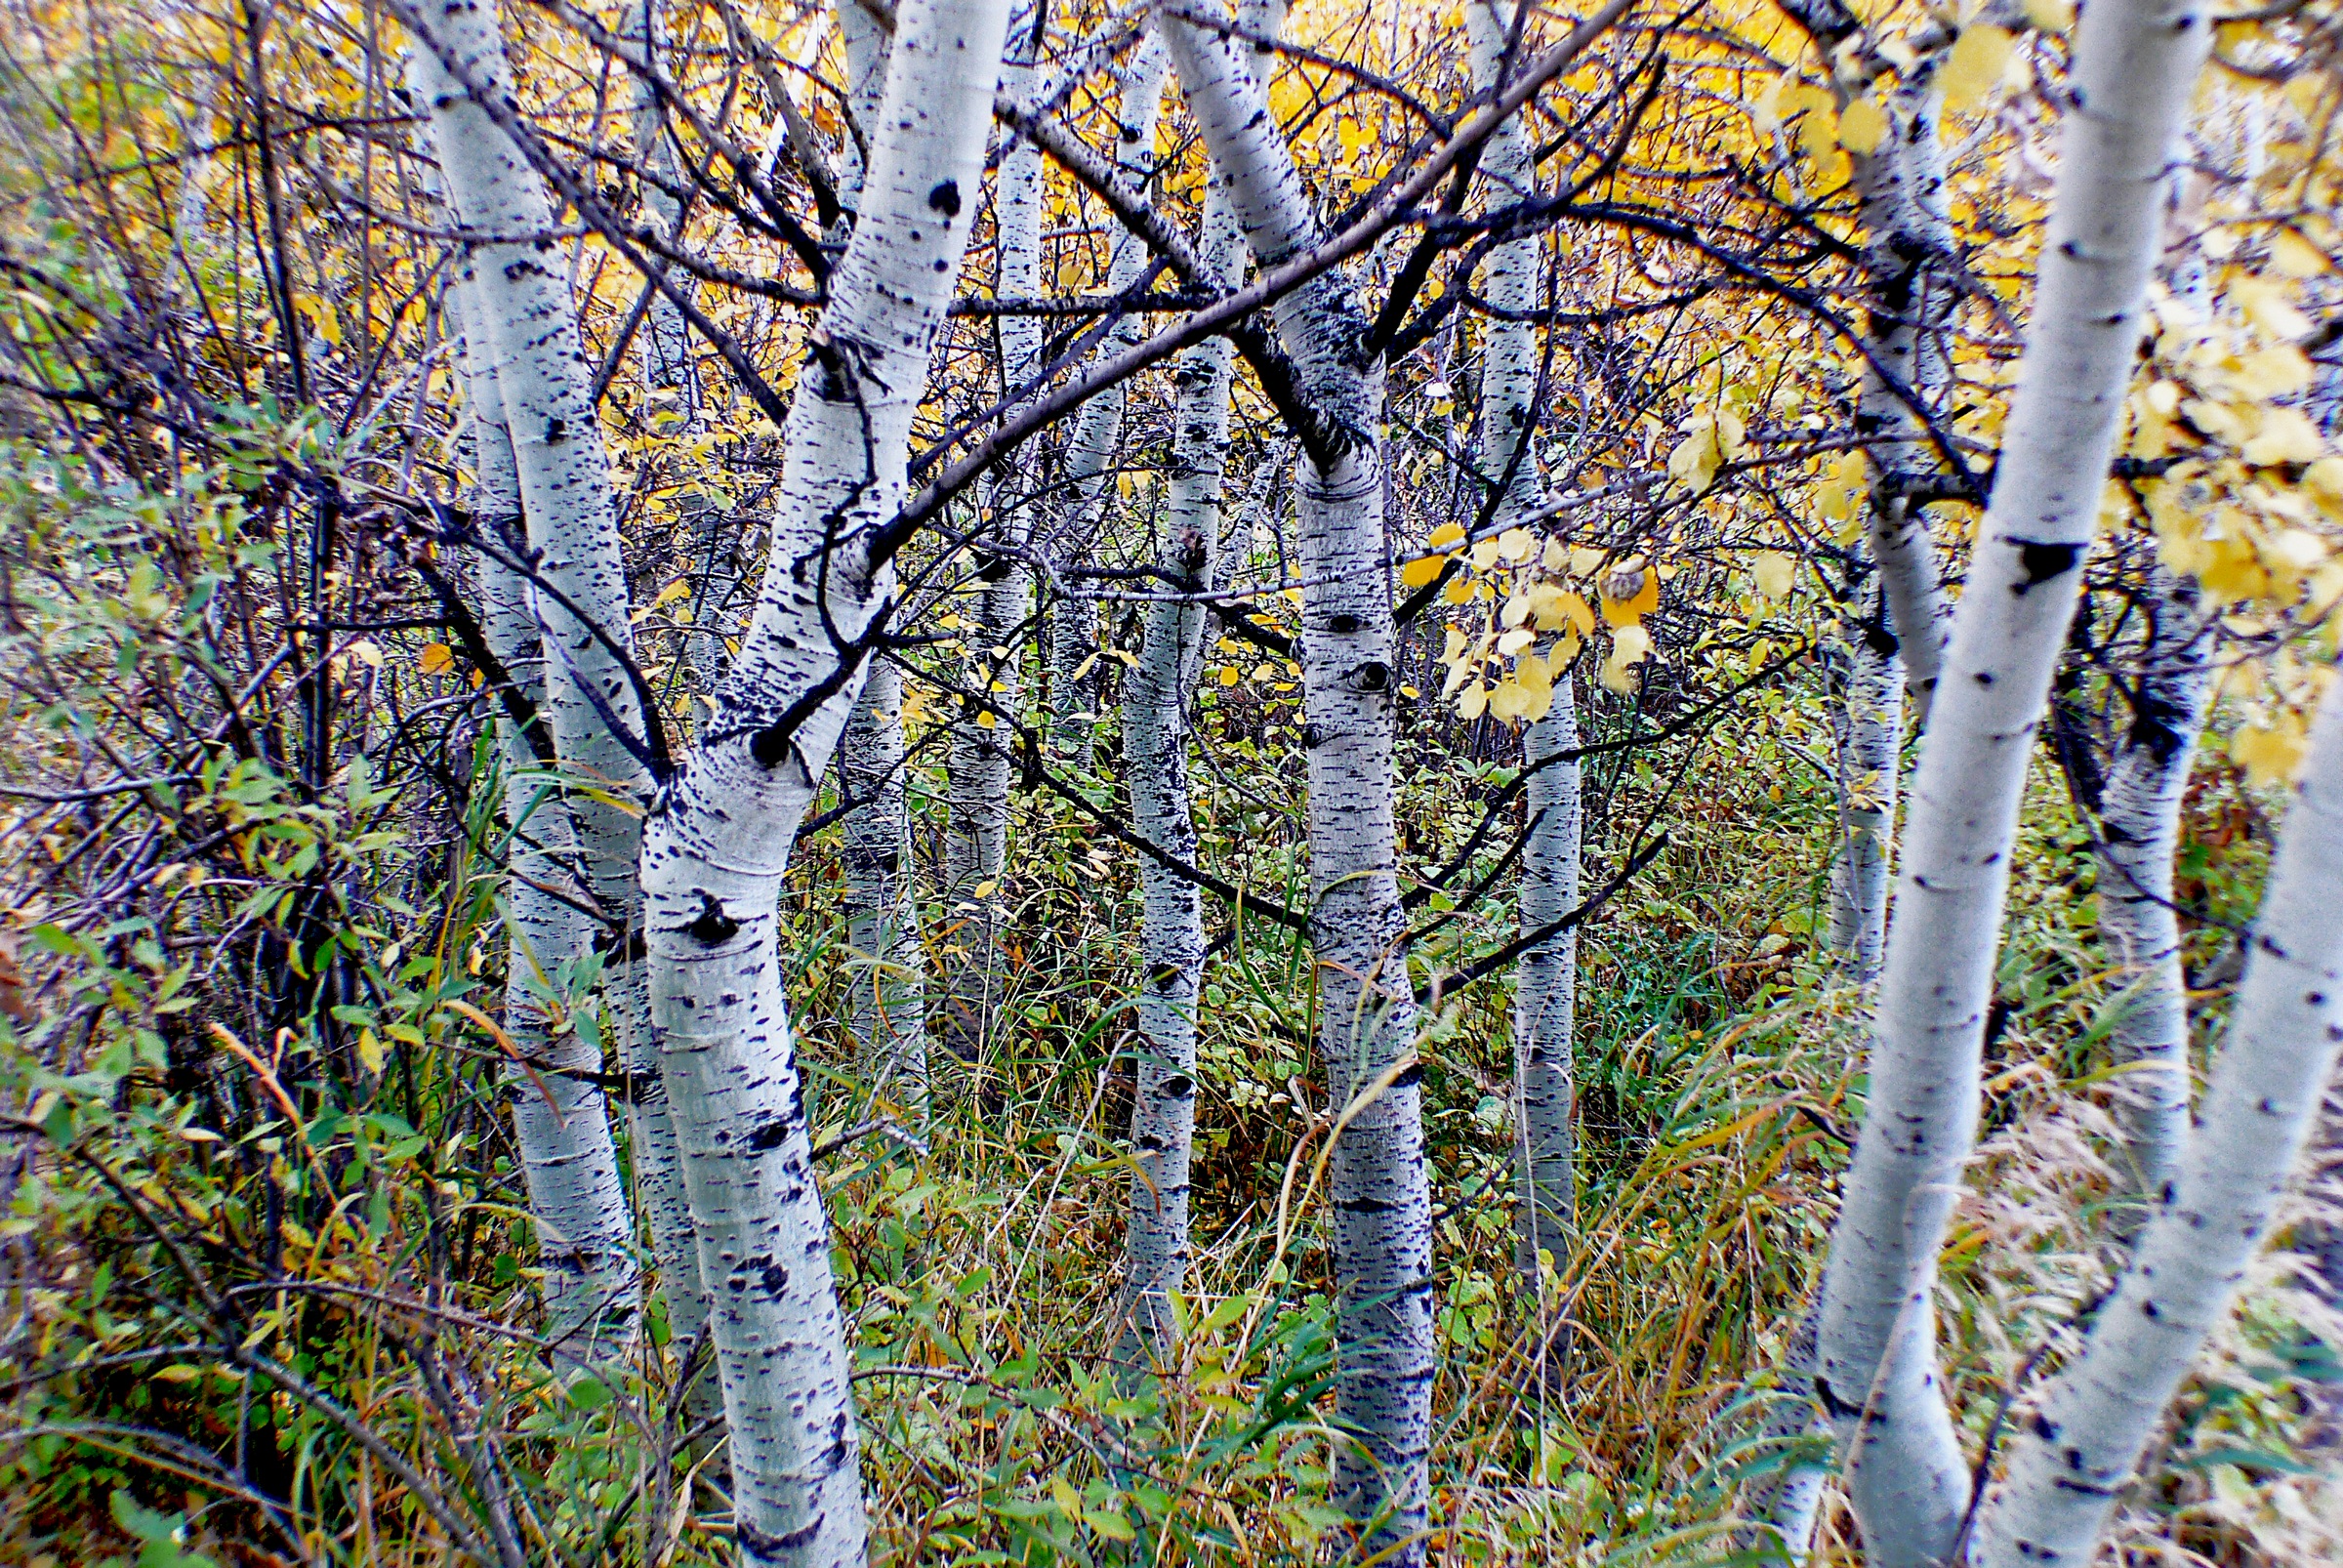
tree, forest, branch, plant, sunlight, leaf, fall, flower, spring, birch, autumn, yellow, season, canada, deciduous, grove, woodland, habitat, bridgecamera, fishcreekcalgaryautumn, aspen, ecosystem, flowering plant, woody plant, land plant